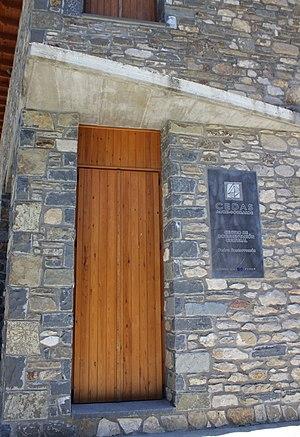
Ángel Gari Lacruz, né le 7 mai 1944 à Huesca, est un anthropologue et ethnologue, spécialiste de la sorcellerie en Aragon.